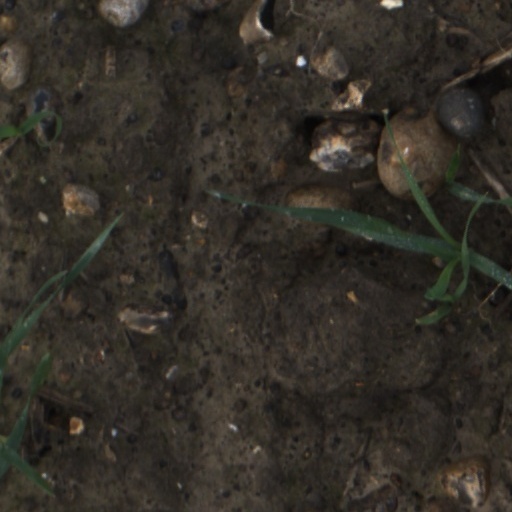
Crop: wheat